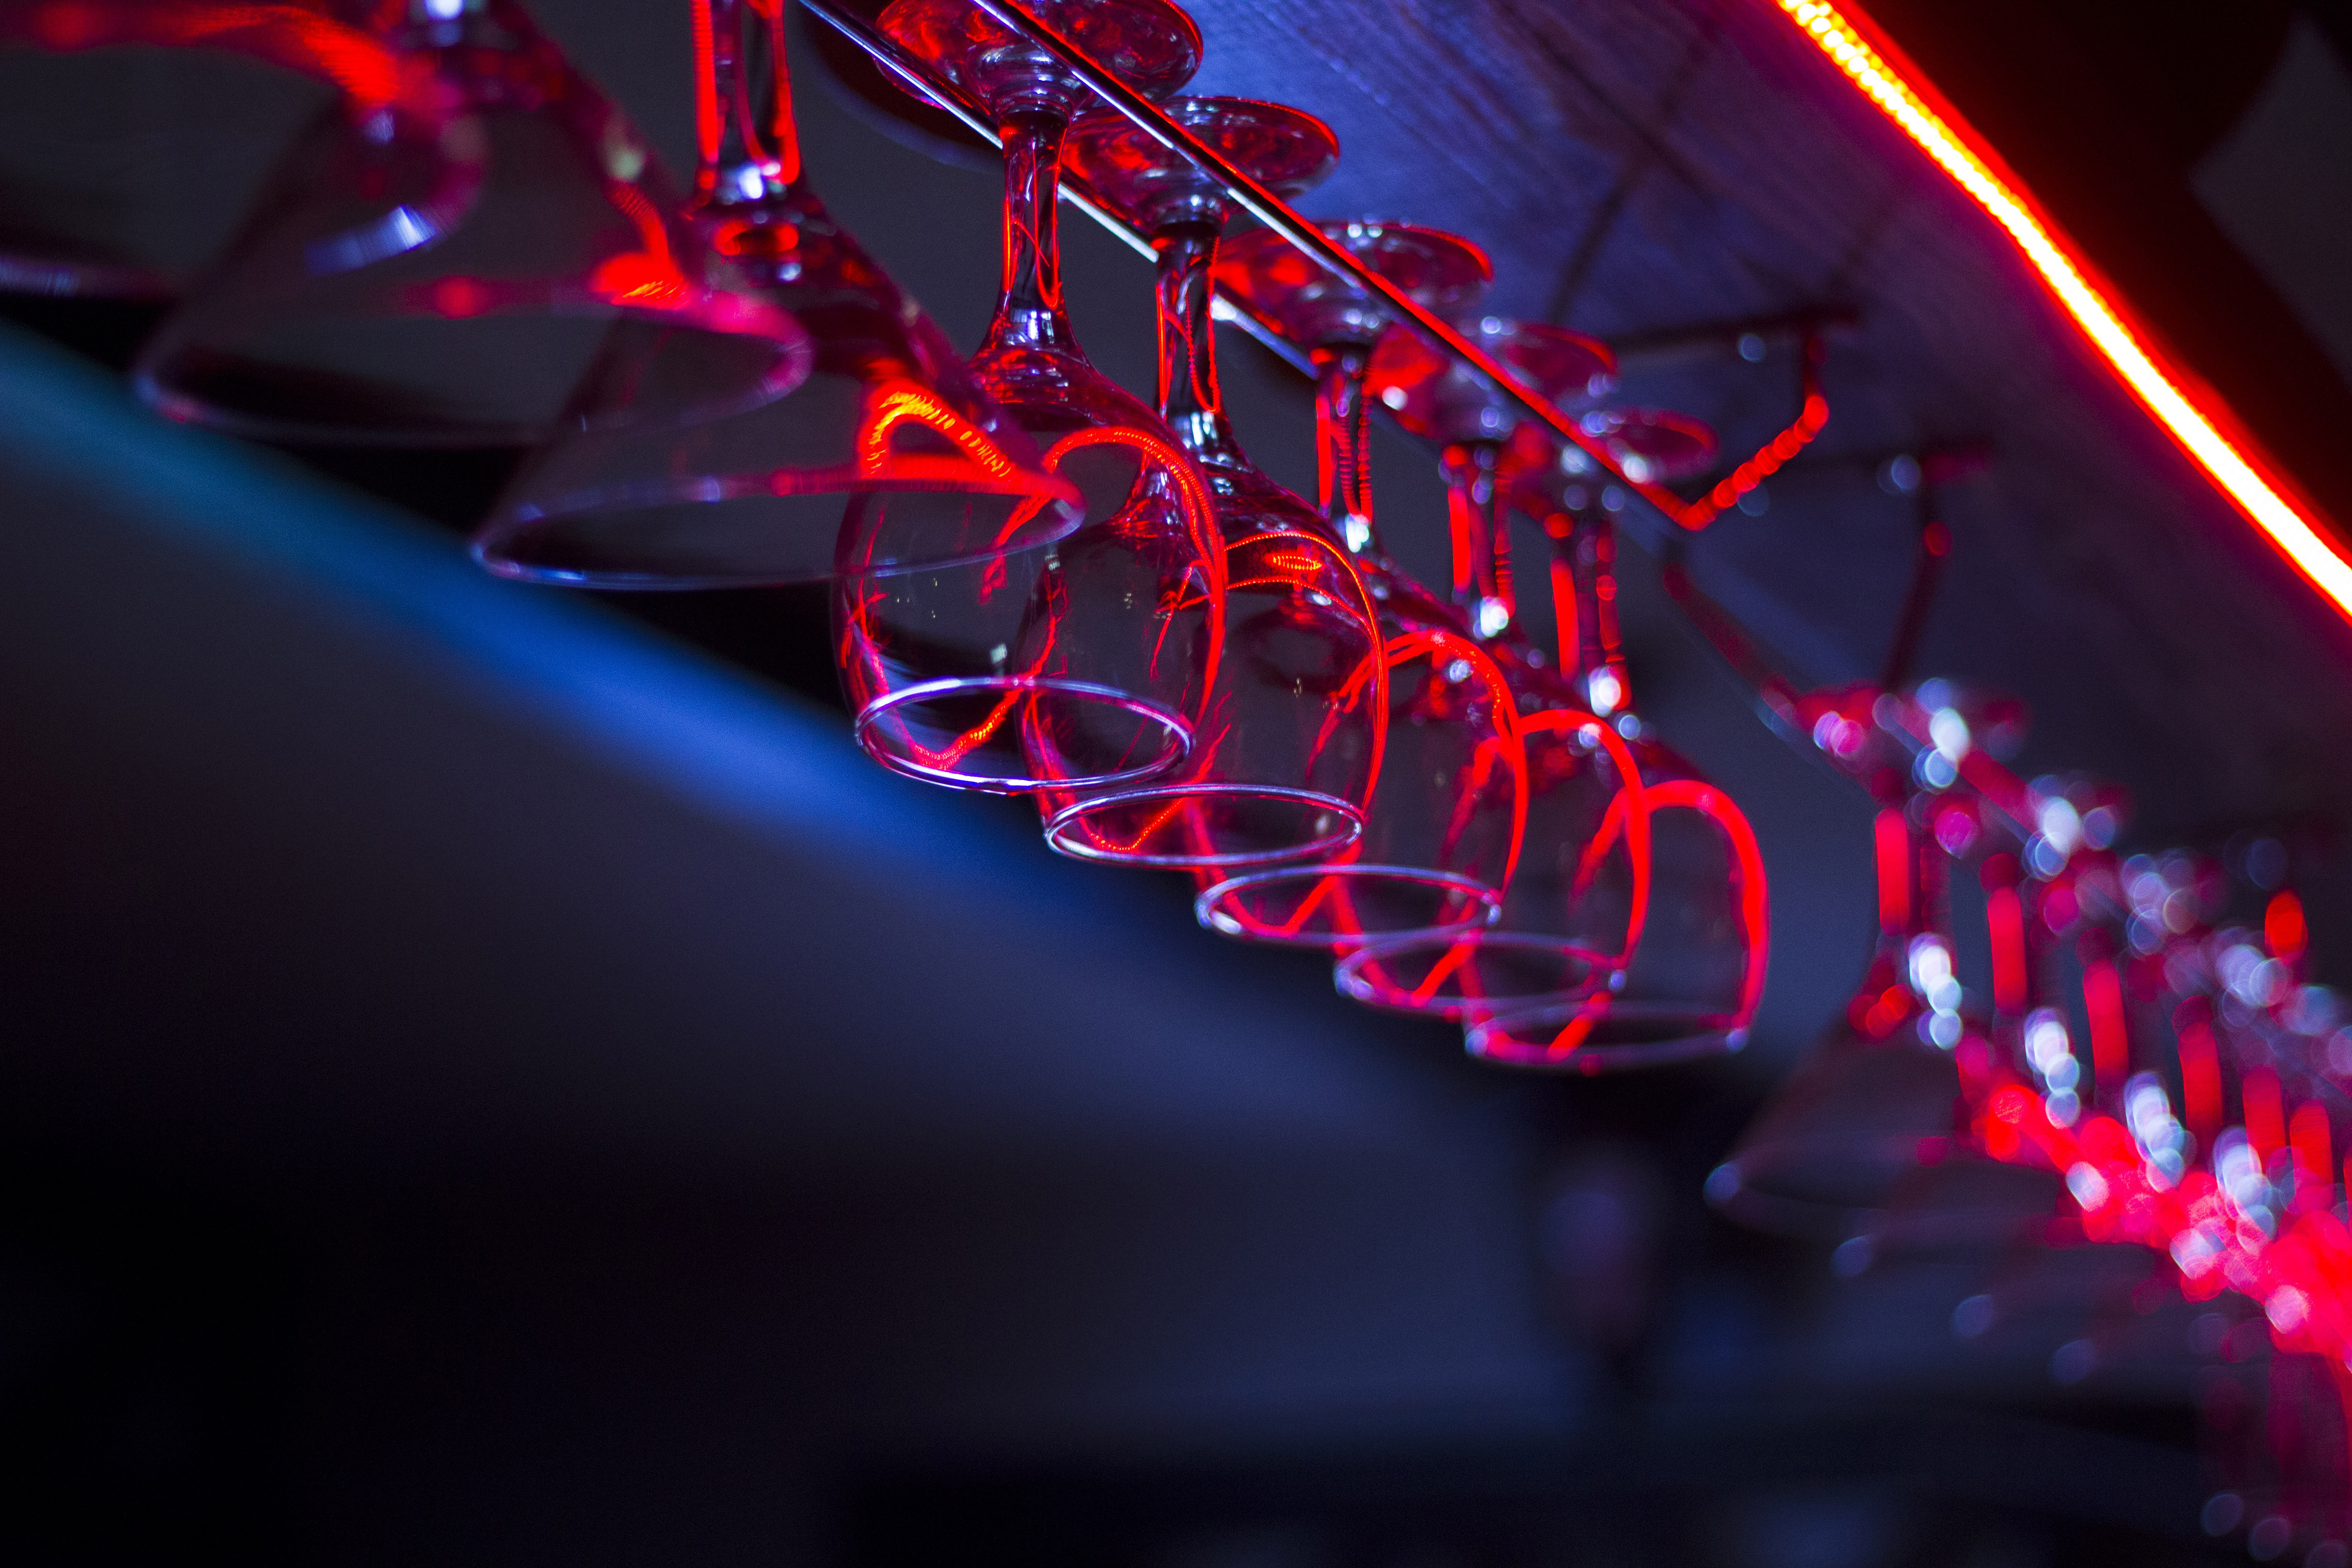
red, light, lighting, neon, Visual effect lighting, light emitting diode, neon sign, magenta, graphics